Hurricane Irma

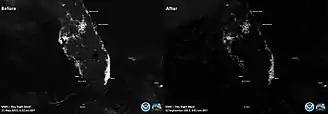
Nighttime satellite images of Florida before ("left") and the night after ("right") Hurricane Irma, highlighting the extensive loss of grid (mains) electricity

RFA "Mounts Bay" stationed itself near Anguilla and provided support and relief work to the island with its helicopters and 40 marines and army engineers. The ship delivered 6 tonnes of emergency aid to Anguilla and army engineers repaired a fuel leak at Anguilla's main petrol dump, restored power to the island's hospital and provided shelters for those left homeless by the hurricane. The ship arrived in the British Virgin Islands on September 8, 2017, to provide emergency relief to the islands, including providing shelters, food and water. HMS "Ocean" was diverted from the Mediterranean to provide relief from Gibraltar to the affected British Overseas Territories of Anguilla, British Virgin Islands and Turks and Caicos on September 7, and aid was also supplied by the Department for International Development from their disaster response center at Kemble Airfield. As part of a £32 million operation named Operation Ruman, nearly 500 UK military personnel with emergency relief were dispatched from RAF Brize Norton. This included the first deployment of No. 38 Expeditionary Air Wing with three RAF aircraft: two Airbus A400M Atlas and one C-130J Hercules to support relief efforts.